Iris hoogiana

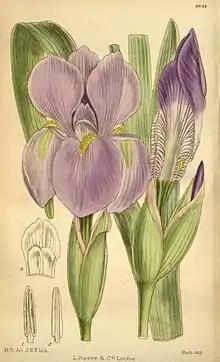
Curtis's Botanical Magazine, London, vol. 146 (Series. 4, vol. 16) Tab. 8844 in 1920

The Latin specific epithet "hoogiana" refers to the Dutch nursery men, 'Hoog'. Hoog, was one of 2 brothers, who manage the bulb nursery of 'Van Tubergen', based in Haarlem. They were the nephews of the nursery founder, Cornelis Gerrit van Tubergen (1844–1919).